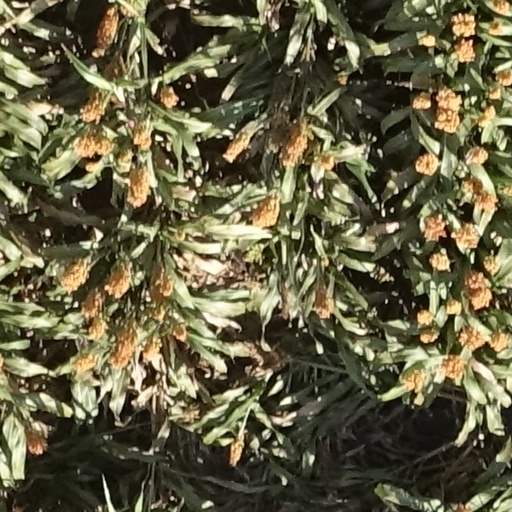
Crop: sorghum